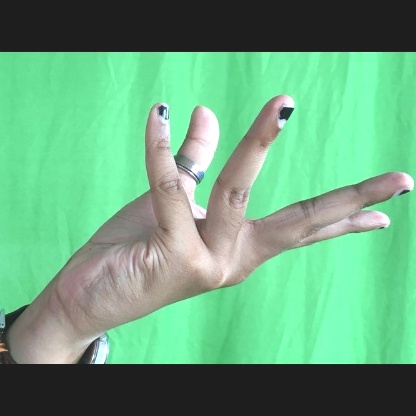
Mudra: Alapadmam